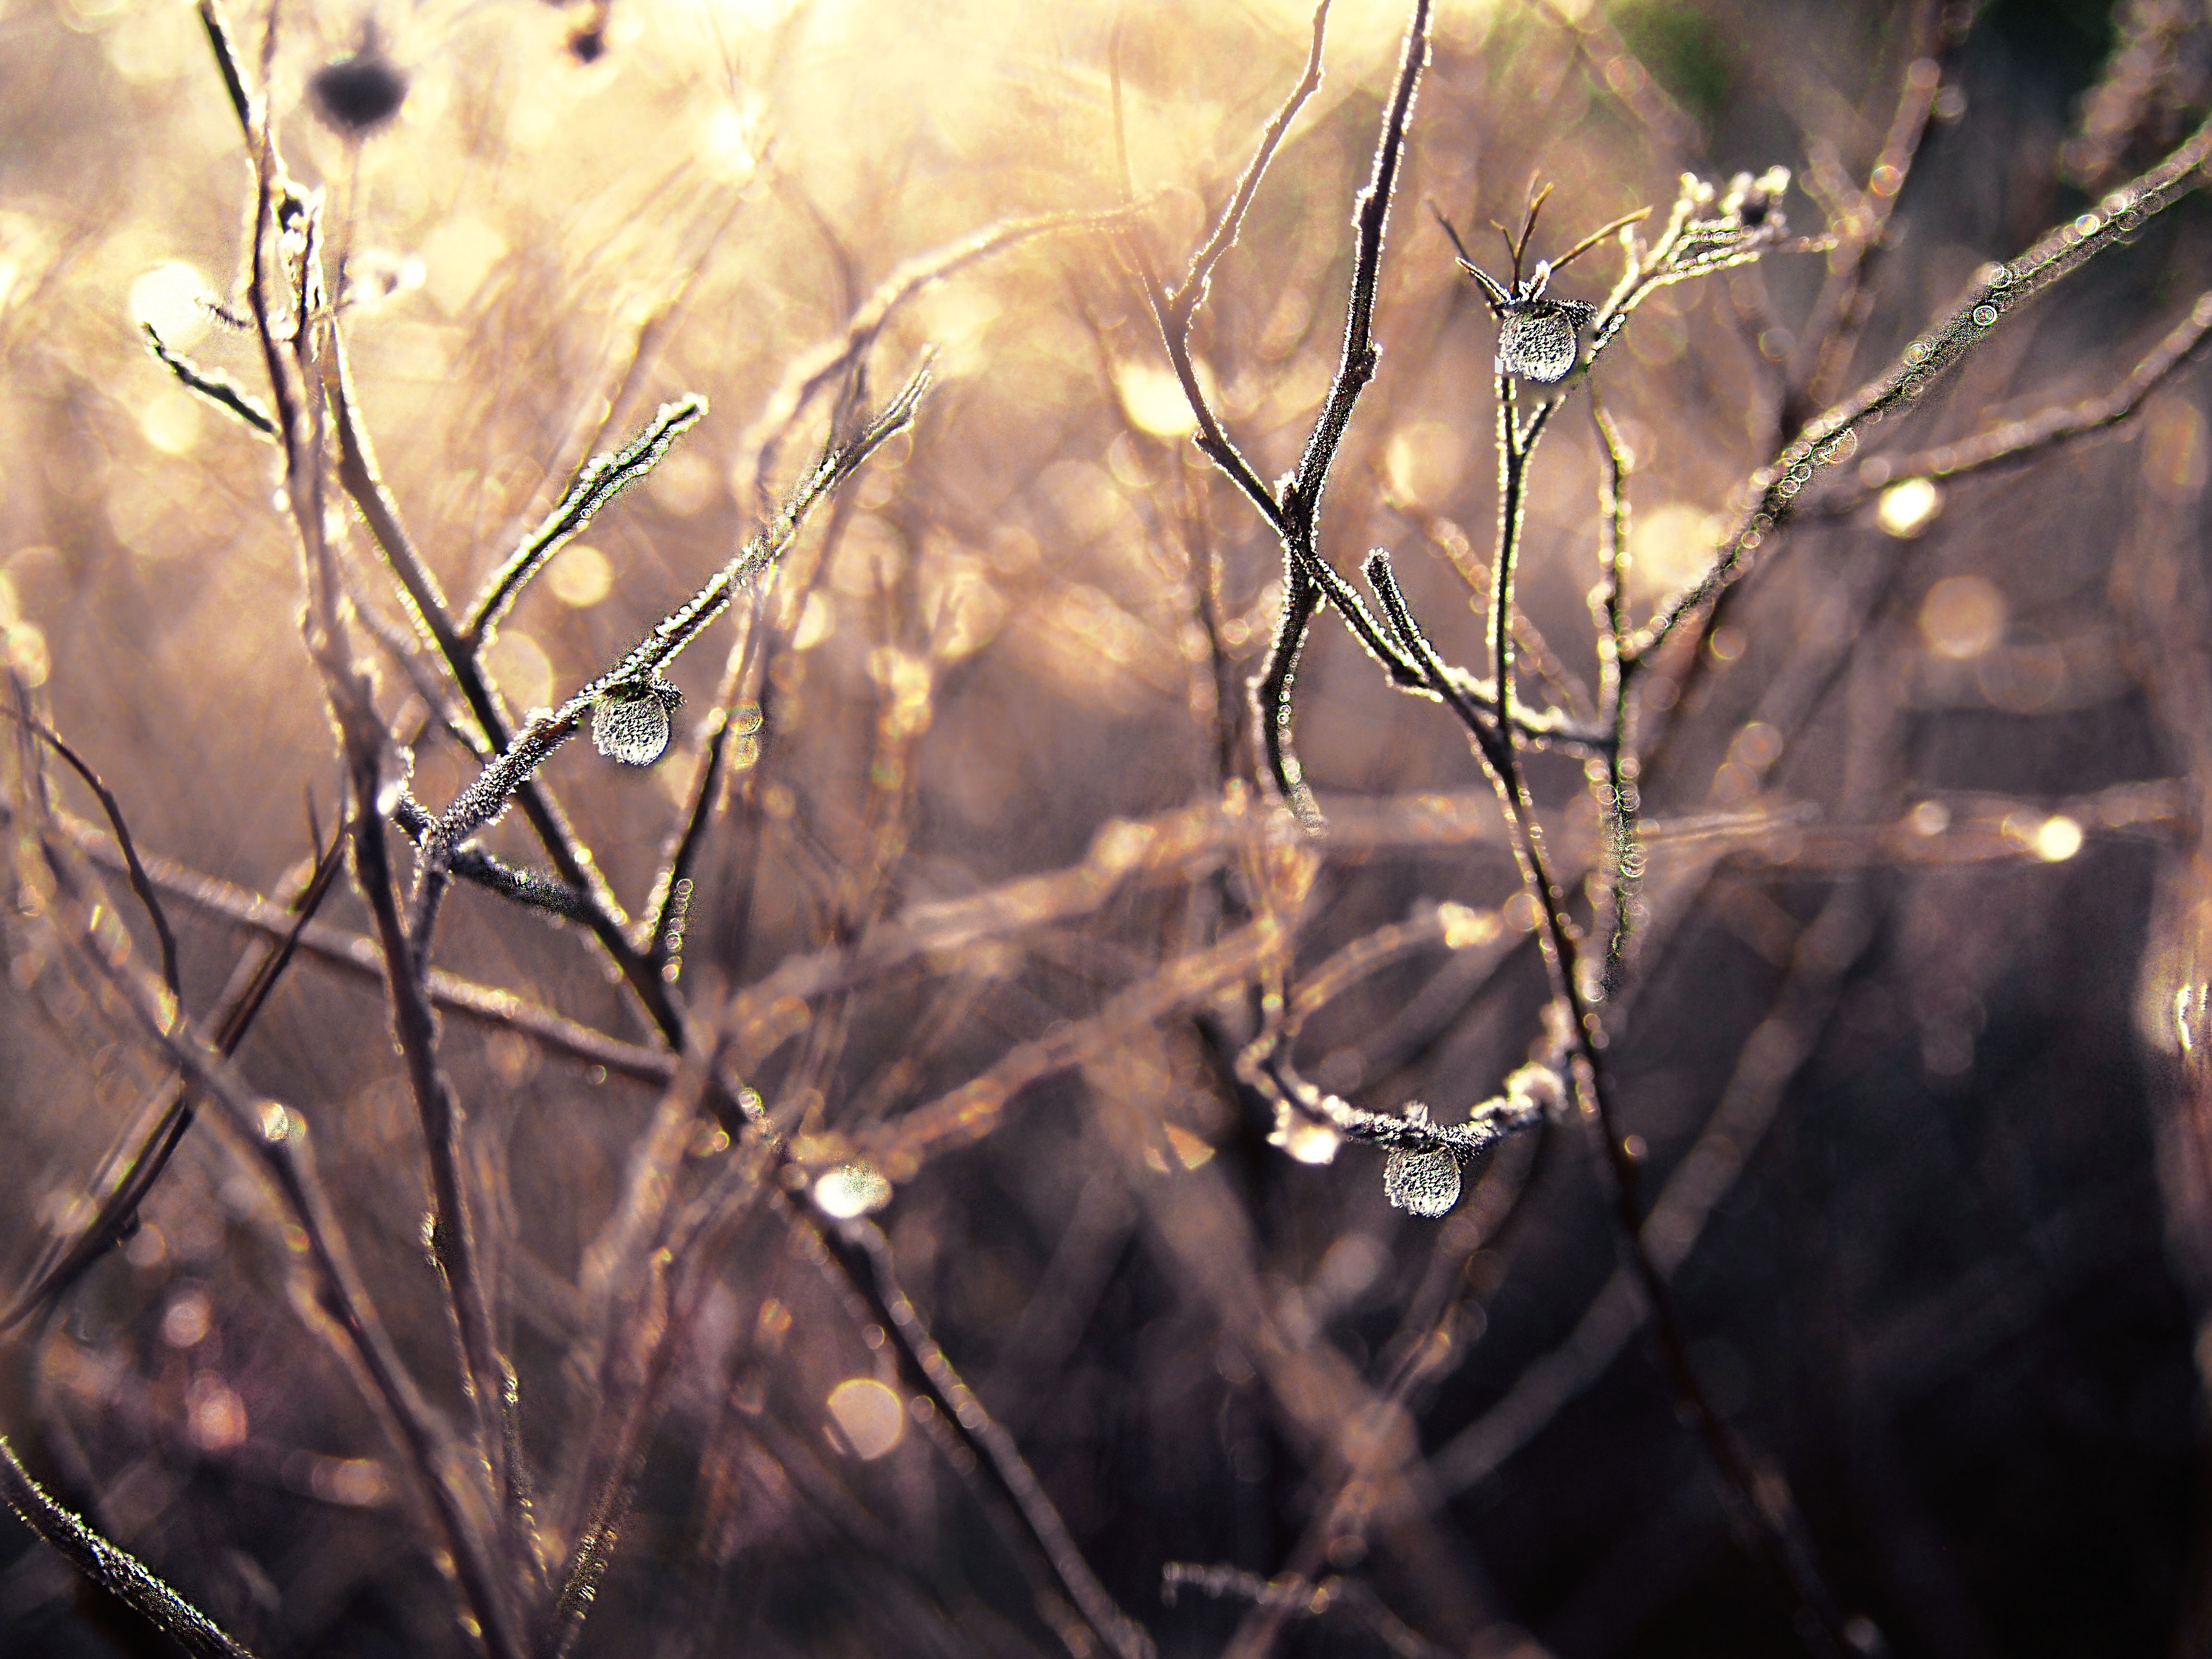
tree, water, nature, grass, branch, blossom, winter, plant, sky, sunlight, morning, leaf, frost, wet, bush, ice, evening, spring, autumn, frozen, flora, twig, icy, rosa, drops, sprig, moisture, permafrost, transparency, macro photography, hard rime, a drop of, drop of rain, water splashes, ground frost, stock photography, plant stem, computer wallpaper